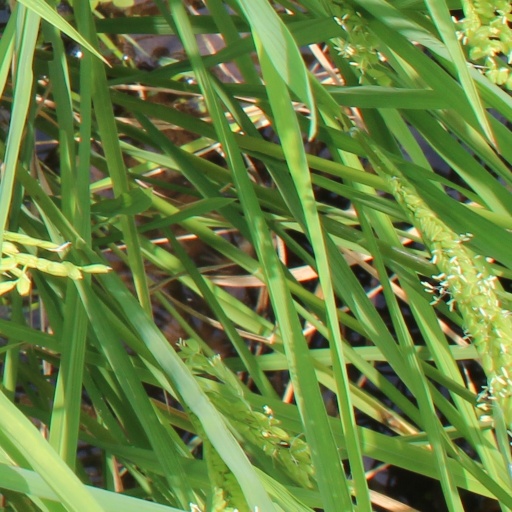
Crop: rice